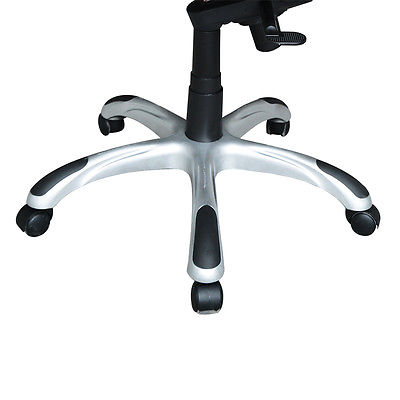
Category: chair